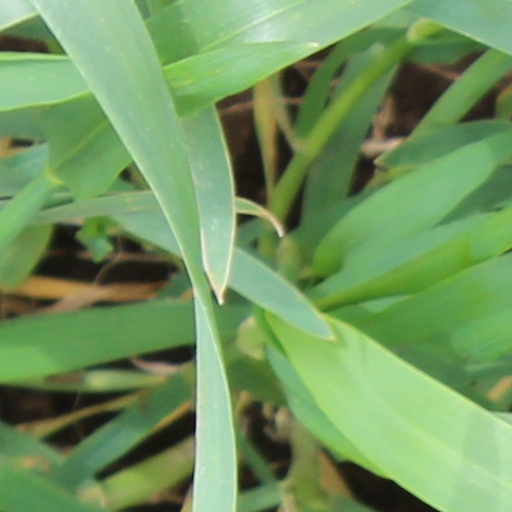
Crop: wheat